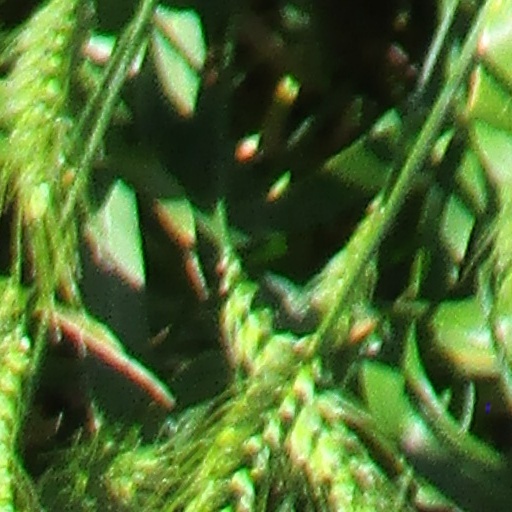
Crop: wheat